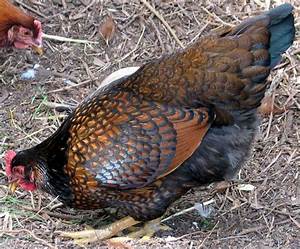
Label: chicken